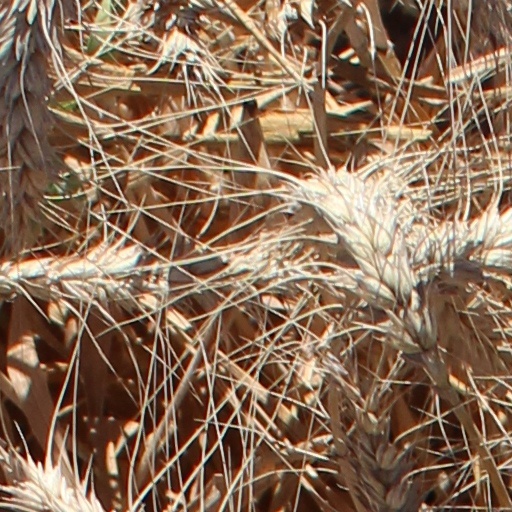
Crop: wheat